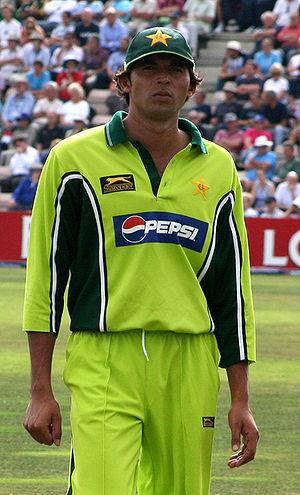
Mohammad Asif, né le 20 décembre 1982 à Sheikhupura, est un lanceur de l’équipe de cricket pakistanaise.